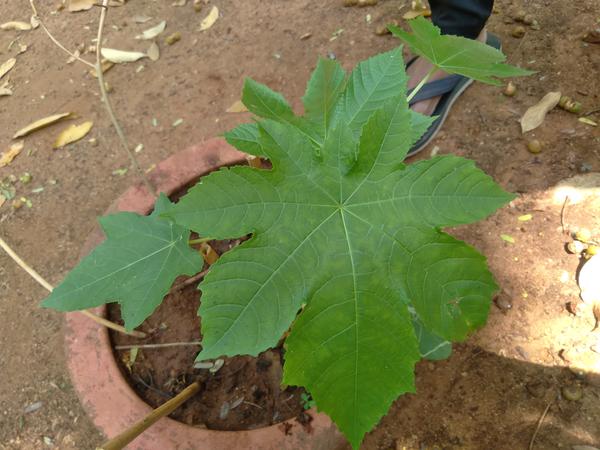
Plant: Castor